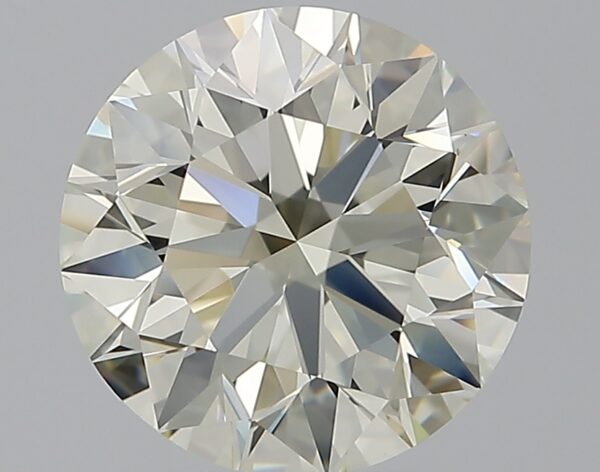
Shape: round
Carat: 3.4
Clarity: IF
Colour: M
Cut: EX
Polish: EX
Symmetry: EX
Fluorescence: M
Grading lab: GIA
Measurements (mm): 9.52 x 9.58 x 5.99